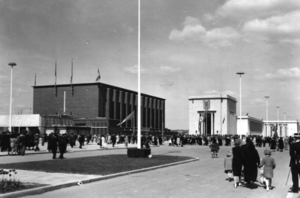
Palais permanent de la ville de Liège et palais de l'Allemagne
Le Palais des fêtes de la Ville de Liège, aussi dénommé, Palais des sports ou encore Patinoire de Liège, est situé au 7, Quai de Wallonie, dans le quartier de Coronmeuse à Liège et est le bâtiment destiné à accueillir les manifestations festives de l'Exposition internationale de la Technique de l'eau de 1939. Elle contient une patinoire qui fût encore utilisée bien des années après l'exposition.